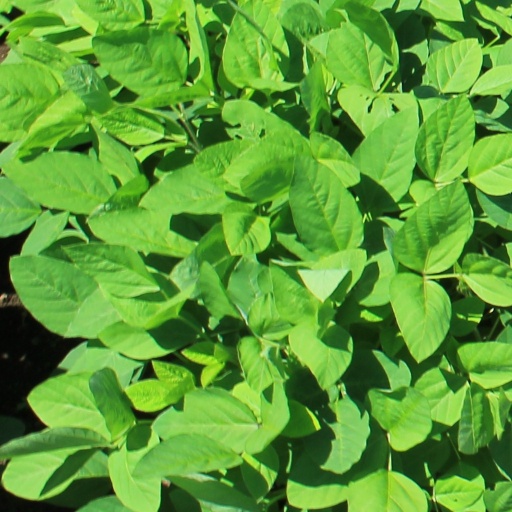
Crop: soybean